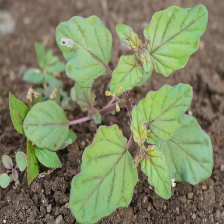
Weed species: Punarnava _(Boerhaavia diffusa)